Montealtosuchus

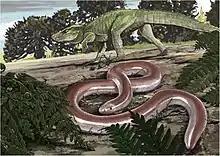
Life restoration of "Montealtosuchus" and "Boipeba tayasuensis"

This fossil, which was found in 2004, near the town of Monte Alto, in São Paulo state is very well preserved and quite complete. Most importantly, skull material has been found and this can help to link this fossil specimen with today's modern crocodiles. It would have grown to about 2 metres in length and would have been an active predator of smaller animals including dinosaurs. Perhaps it was more terrestrial than its modern relatives, using its semi-upright gait to pursue prey.